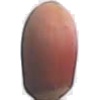
Label: Hazelnut 1